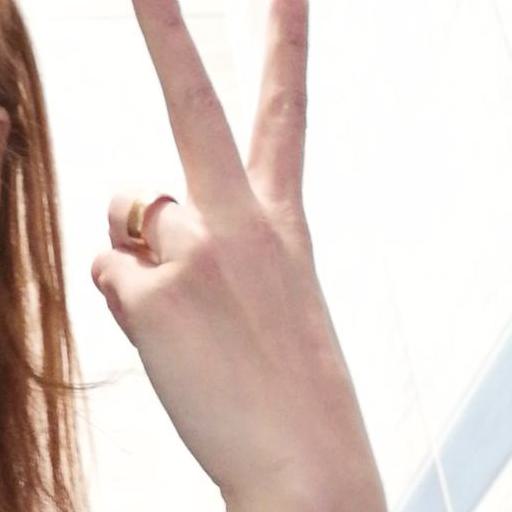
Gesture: peace_inverted